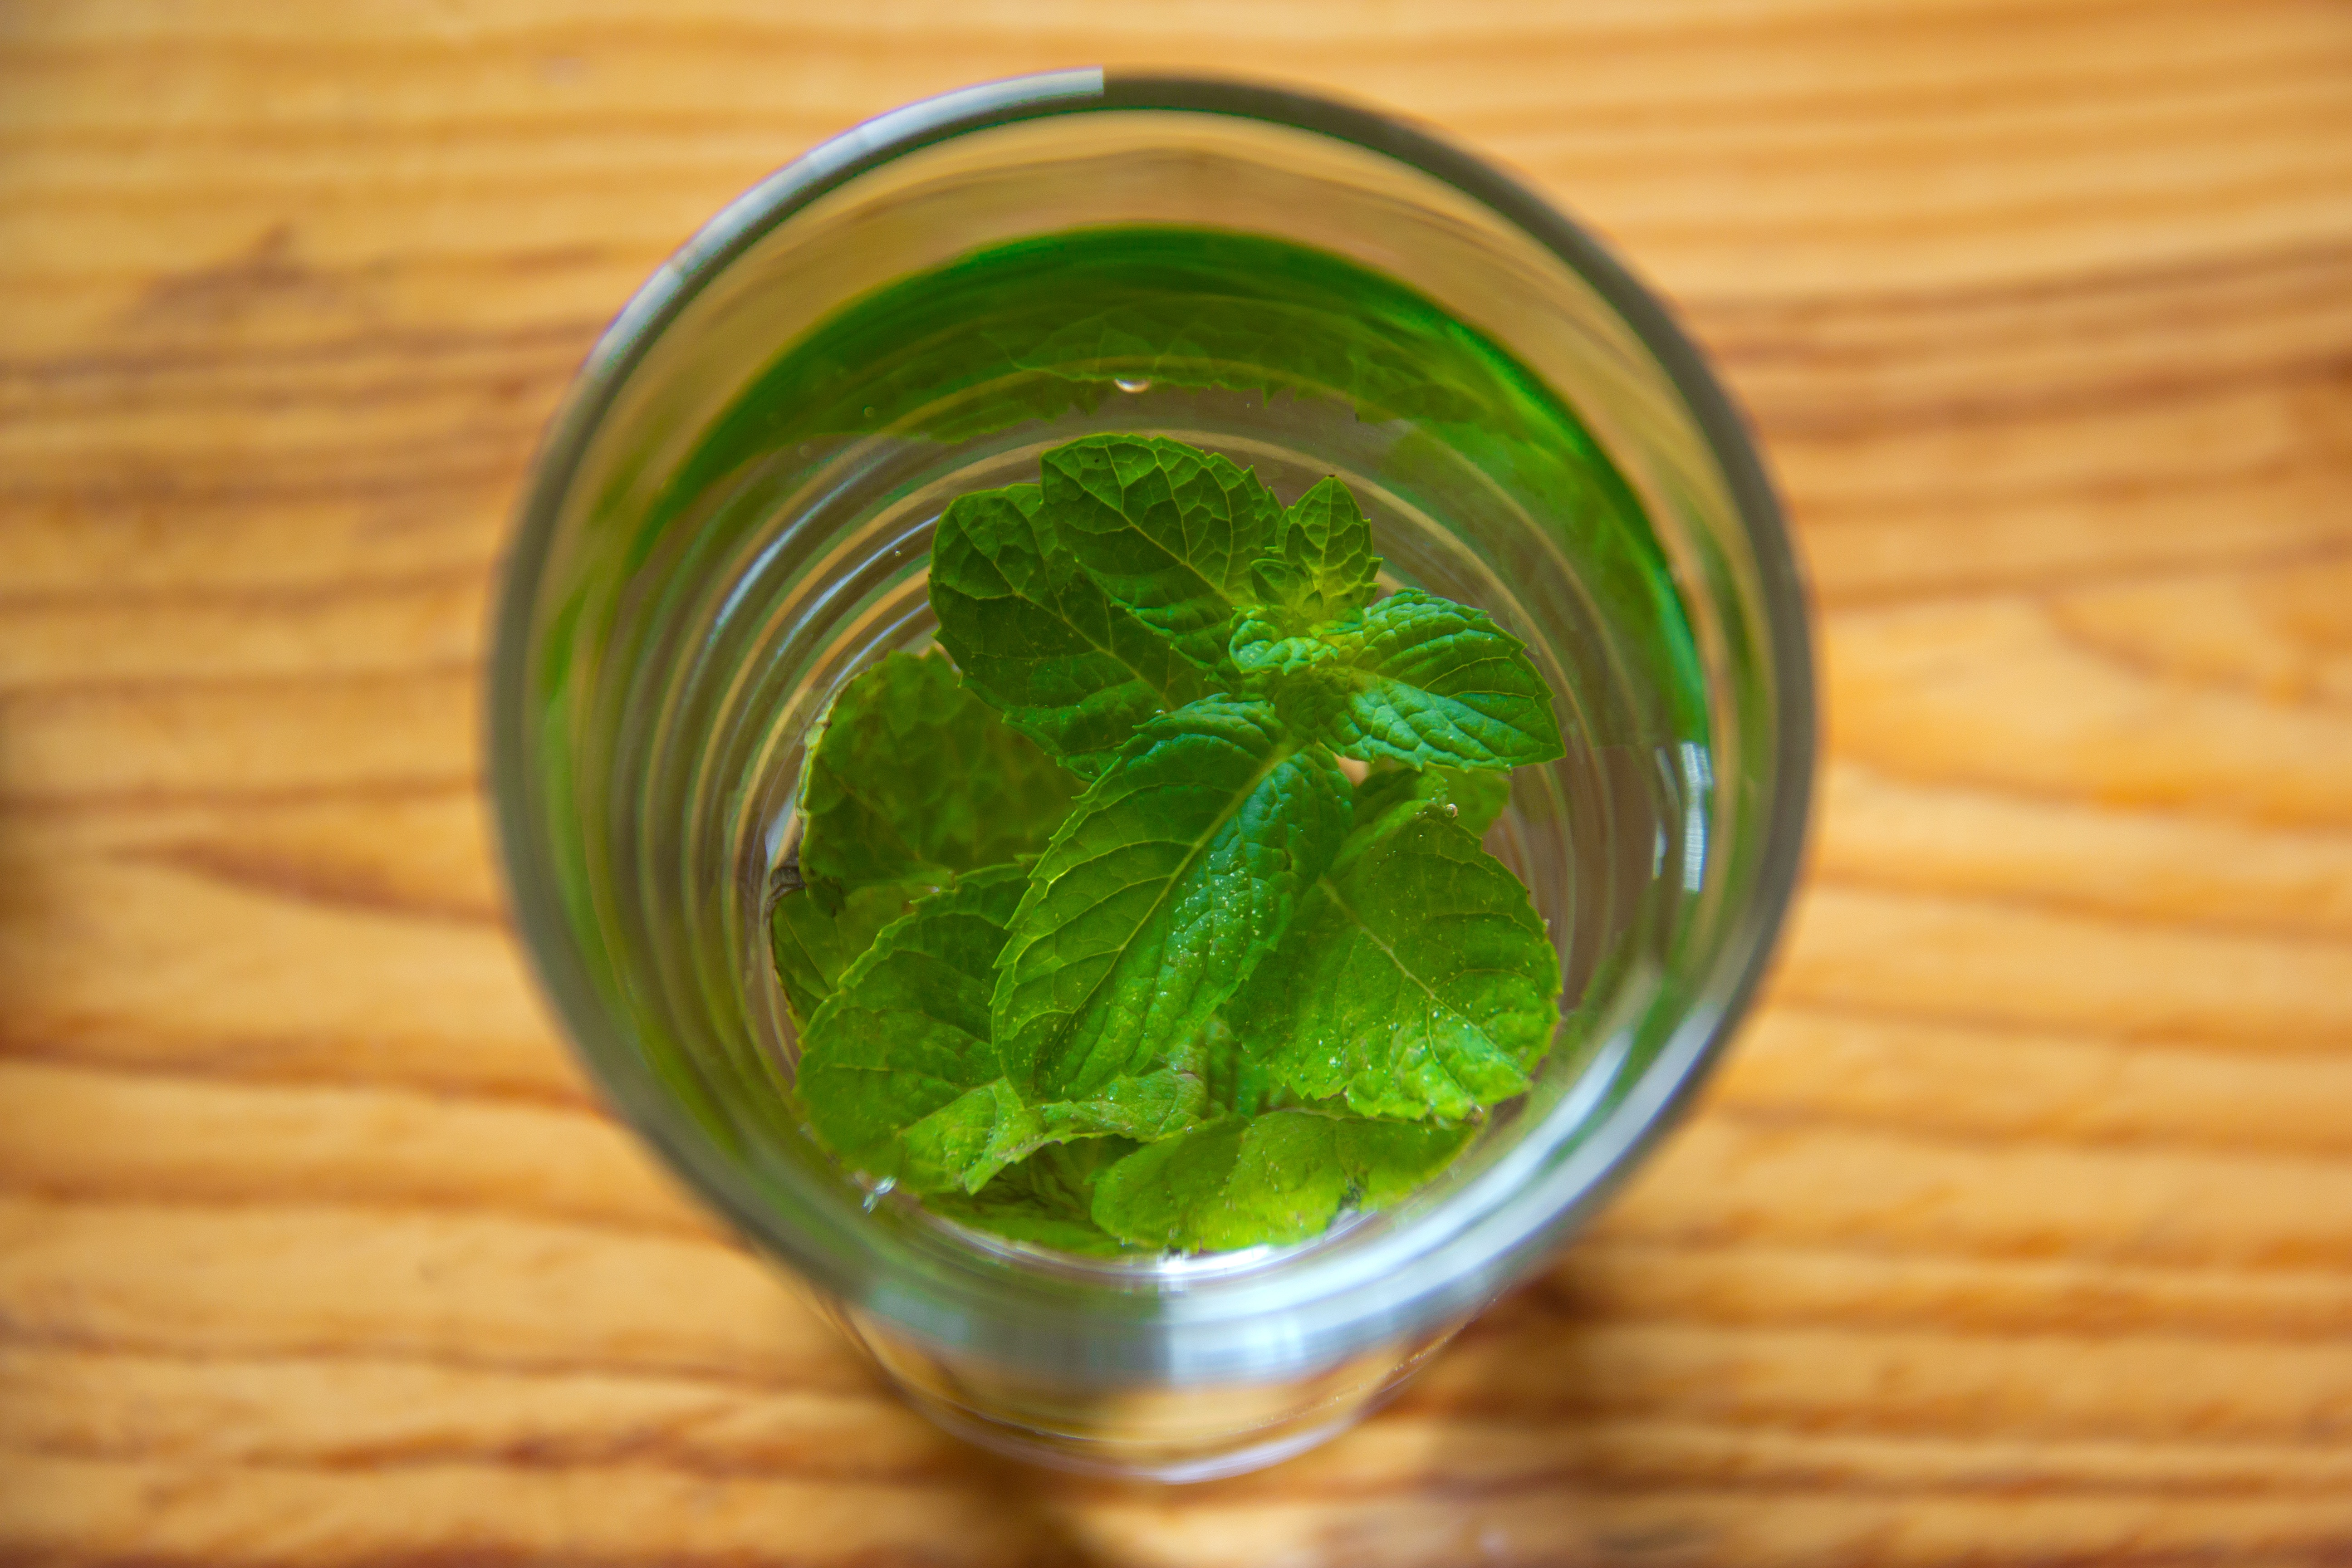
table, water, nature, liquid, plant, sweet, tea, leaf, glass, summer, aroma, food, green, herb, produce, natural, fresh, drink, medicine, healthy, mint, lemon, cocktail, freshness, mojito, juice, close up, liqueur, diet, organic, mint julep